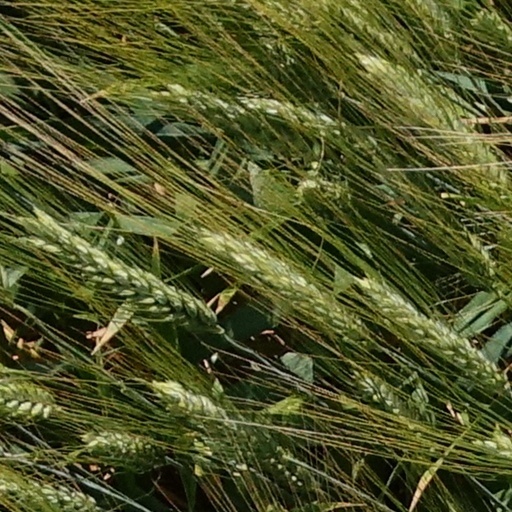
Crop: wheat